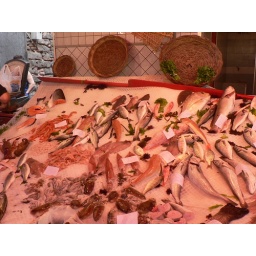
the fish market in Catania